1907 Jarrow by-election

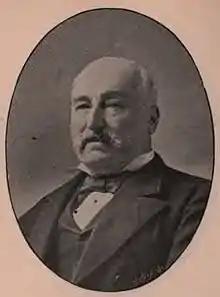
Palmer

The sitting Liberal MP, the 84-year-old Sir Charles Palmer, had announced that he did not intend to stand for Parliament at the next election and the local Liberals had already selected Spencer Leigh Hughes as his replacement. Hughes’ opportunity to get into Parliament came quickly as Sir Charles died on 4 June 1907 thus causing a by-election at which Hughes was adopted as Liberal candidate. Hughes faced, Labour, Conservative and Irish Parliamentary Party opponents.